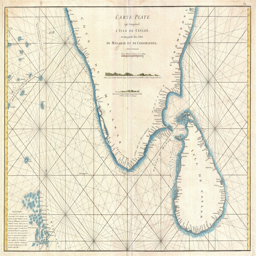
beautiful map and the island still labeled .